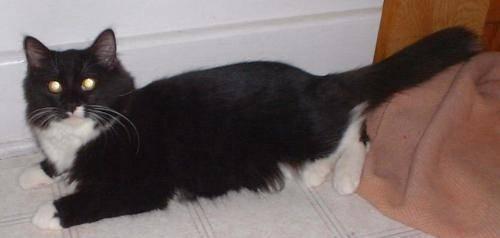
cat